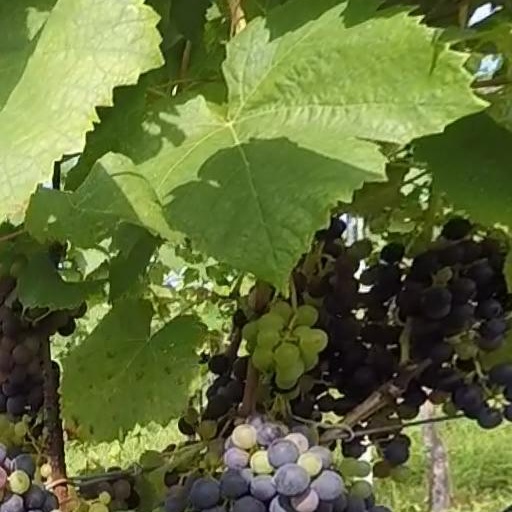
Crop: grape